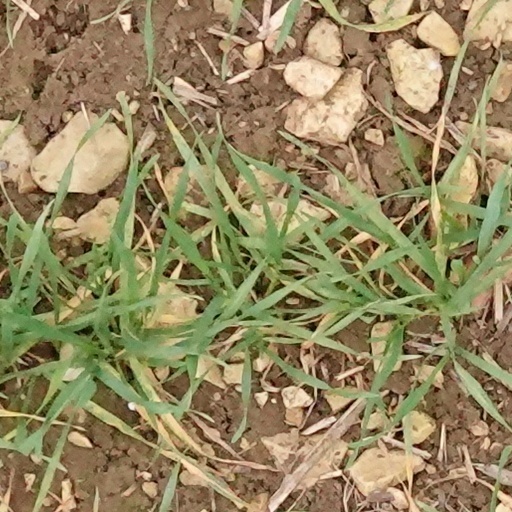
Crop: wheat